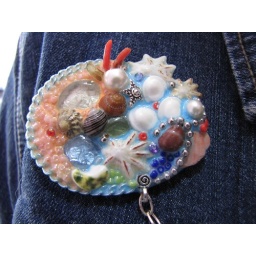
Tide Pool Close-up, shells and sea glass from my local beach in Australia, beads and re-cycled red coral, chain and findings.